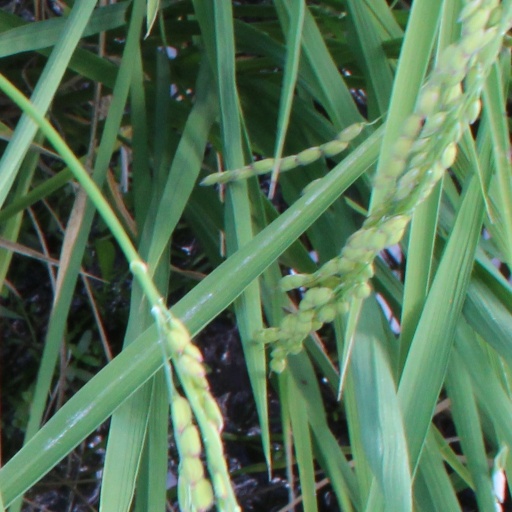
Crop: rice